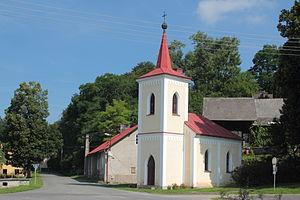
Koryta est une commune du district de Mladá Boleslav, dans la région de Bohême-Centrale, en République tchèque. Sa population s'élevait à 88 habitants en 2020.